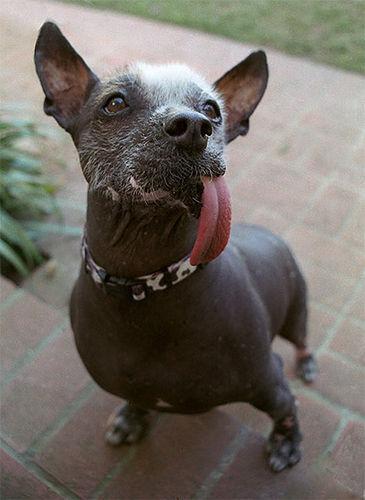
Mexican_hairless